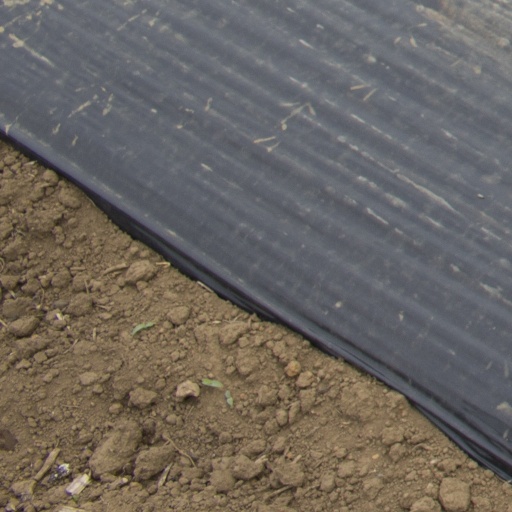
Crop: Jerusalem artichoke